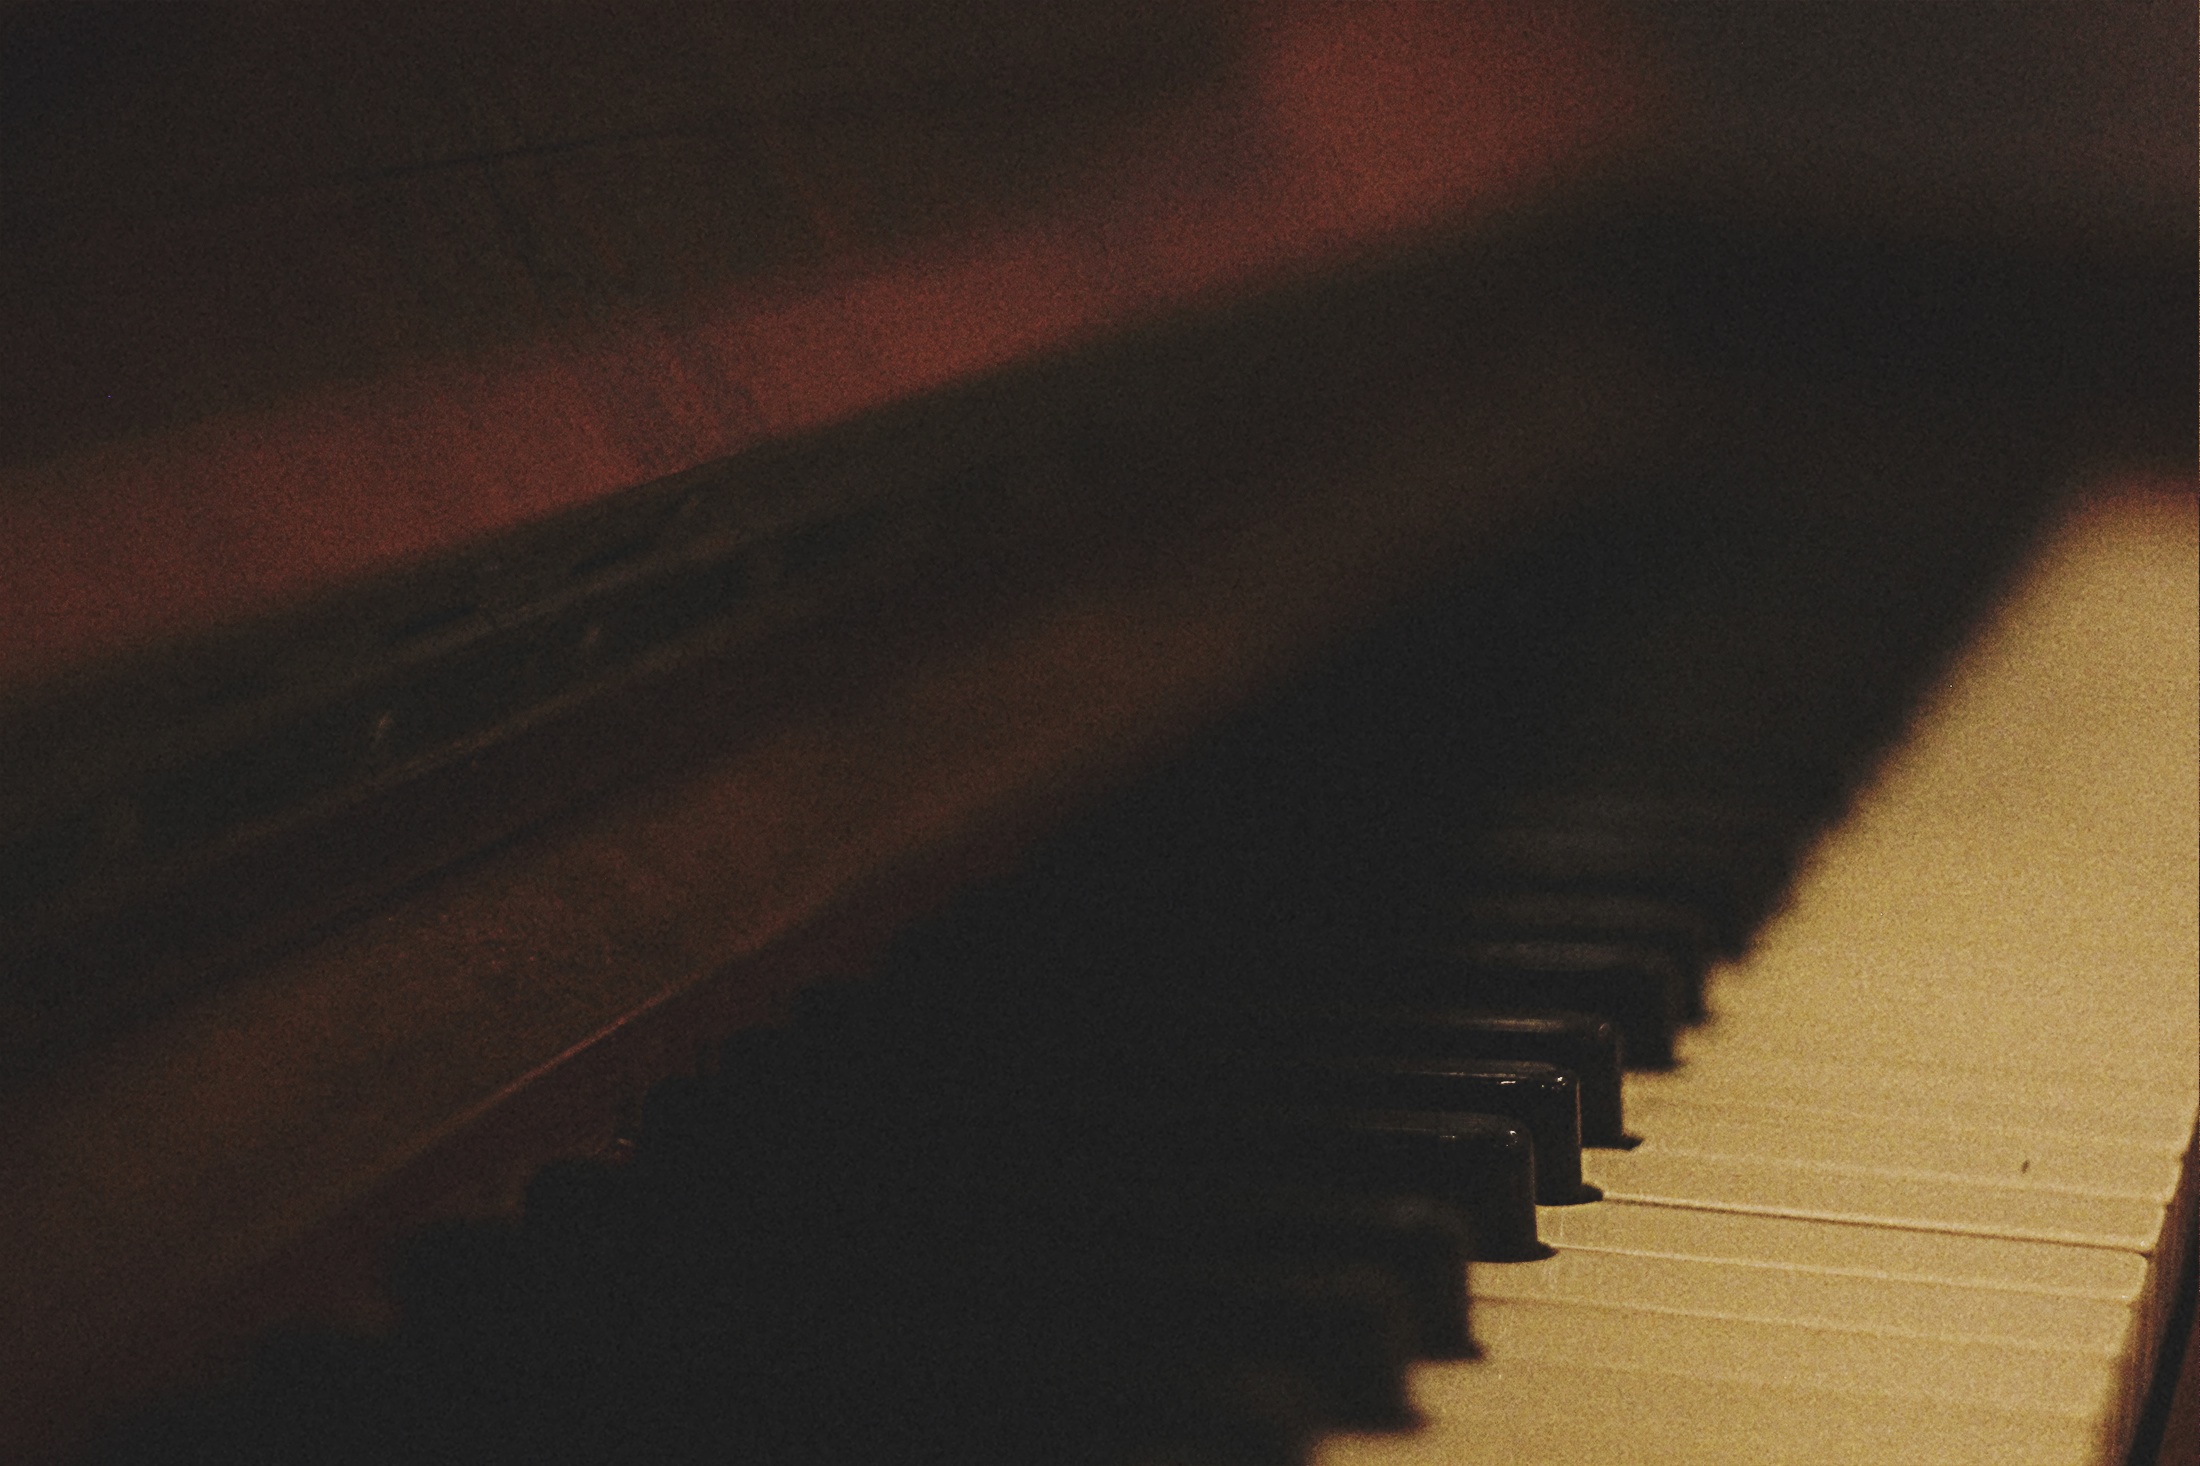
music, light, wood, keyboard, technology, sunlight, floor, line, red, color, piano, key, shadow, darkness, black, piano key, musical instrument, close up, shape, string instrument, electronic device